Komotini

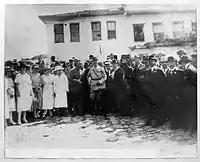
The Greek mission in Komotini after the incorporation of the area (1920)

The city was conquered by the Ottoman Empire between 1361 and 1362/3, apparently by Gazi Evrenos Bey. Its conquest is placed after the fall of Philippopolis and Stara Zagora, but before the Ottoman capture of Pegae. Already before that, it was called in Turkish as Gümülcine, a version of the demotic Greek form of the city's name, Koumoutsinas. This remained the city's name throughout the Ottoman period (ca. 1361–1912) and continues as its modern Turkish-language name today.